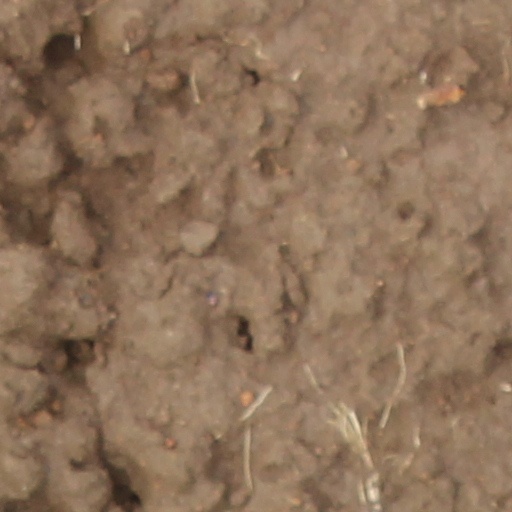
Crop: wheat